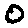
Label: 0